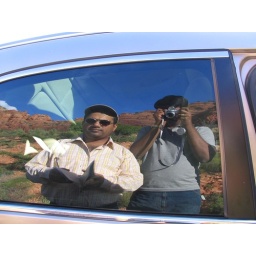
rakesh and mahesh in car mirror